Vasilishki

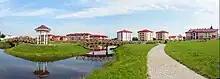
Modernized Vasilishki

In September 1939, Vasilishki was occupied by the Red Army and, on 14 November 1939, incorporated into the Byelorussian SSR.